Short Kent

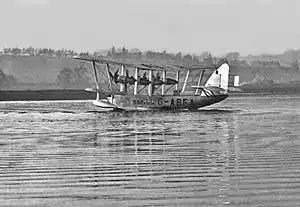

The Short S.17 Kent was a British four-engined 15-seat biplane luxury flying boat airliner, designed and built by Shorts to meet a requirement from Imperial Airways for an aircraft with greater range than the Short Calcutta.